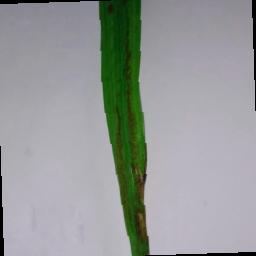
Label: Rice___Brown_Spot